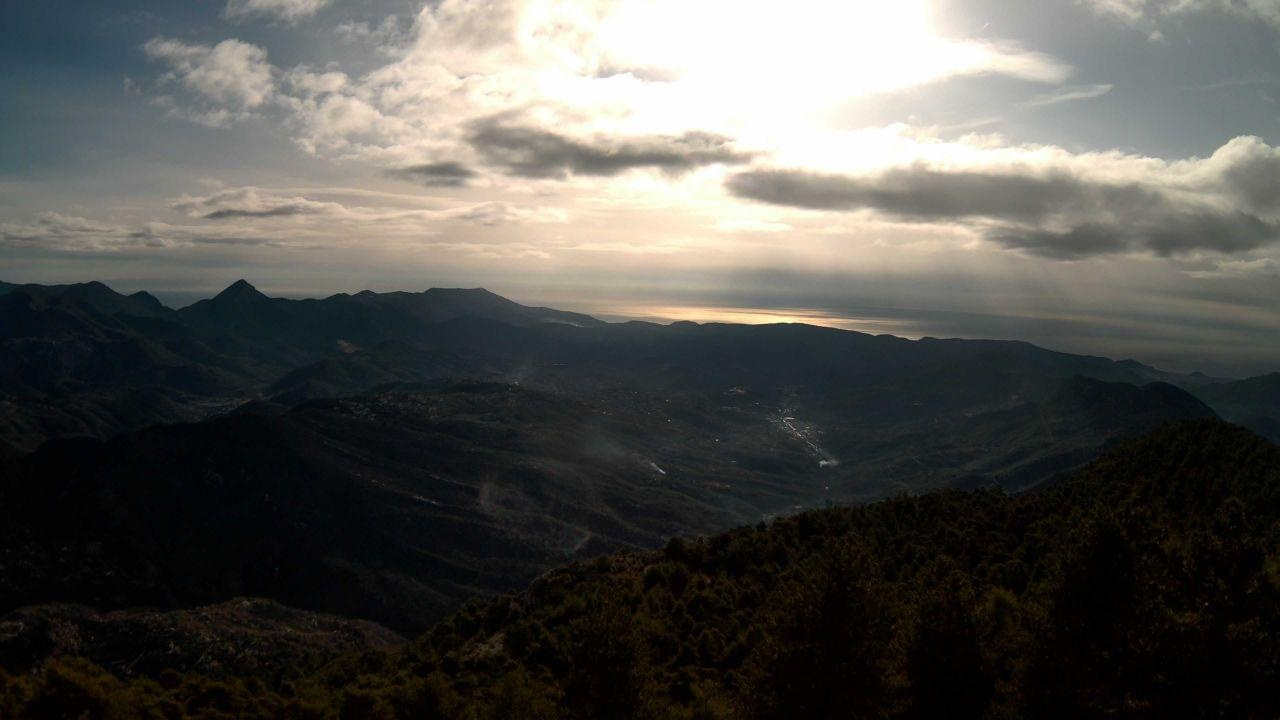
Fire: no
Smoke: yes